Govinda (actor)

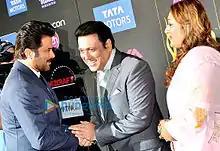
Anil Kapoor, Govinda and his wife at the 2014 IIFA

After Govinda received a Bachelor of Commerce degree from Vartak College, Vasai, his father suggested a career in films. Around this time, Govinda saw the film "Disco Dancer" (1982); afterward, he practiced for hours and circulated a promotional VHS cassette. He was offered jobs in a fertilizer commercial and an Allwyn ad.